Osaka

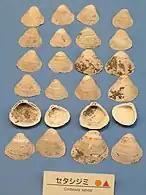
Ancient shells found in the Morinomiya kaizuka (Jomon period)

The earliest evidence of settlements in the Osaka area are the which is located in the central Chuo-ku district. Buried human skeletons and a kaizuka (a mound containing remains), were found as well as shell mounds, oysters, and other interesting archeological discoveries from the Jomon period. In addition to the remains of consumed food, there were arrow heads, stone tools, fishing hooks and crockery with remains from rice processing. It is estimated that the ruins contain 2,000-year-old debris between the Jomon and Yayoi period. The findings of the archeological sites are exhibited in an adjacent building.